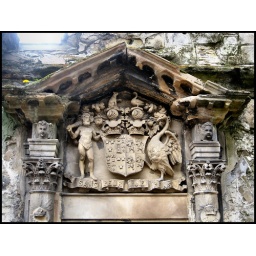
Fantastically carved stone monument on inside wall of the ruined abbey beside Holyrood House.